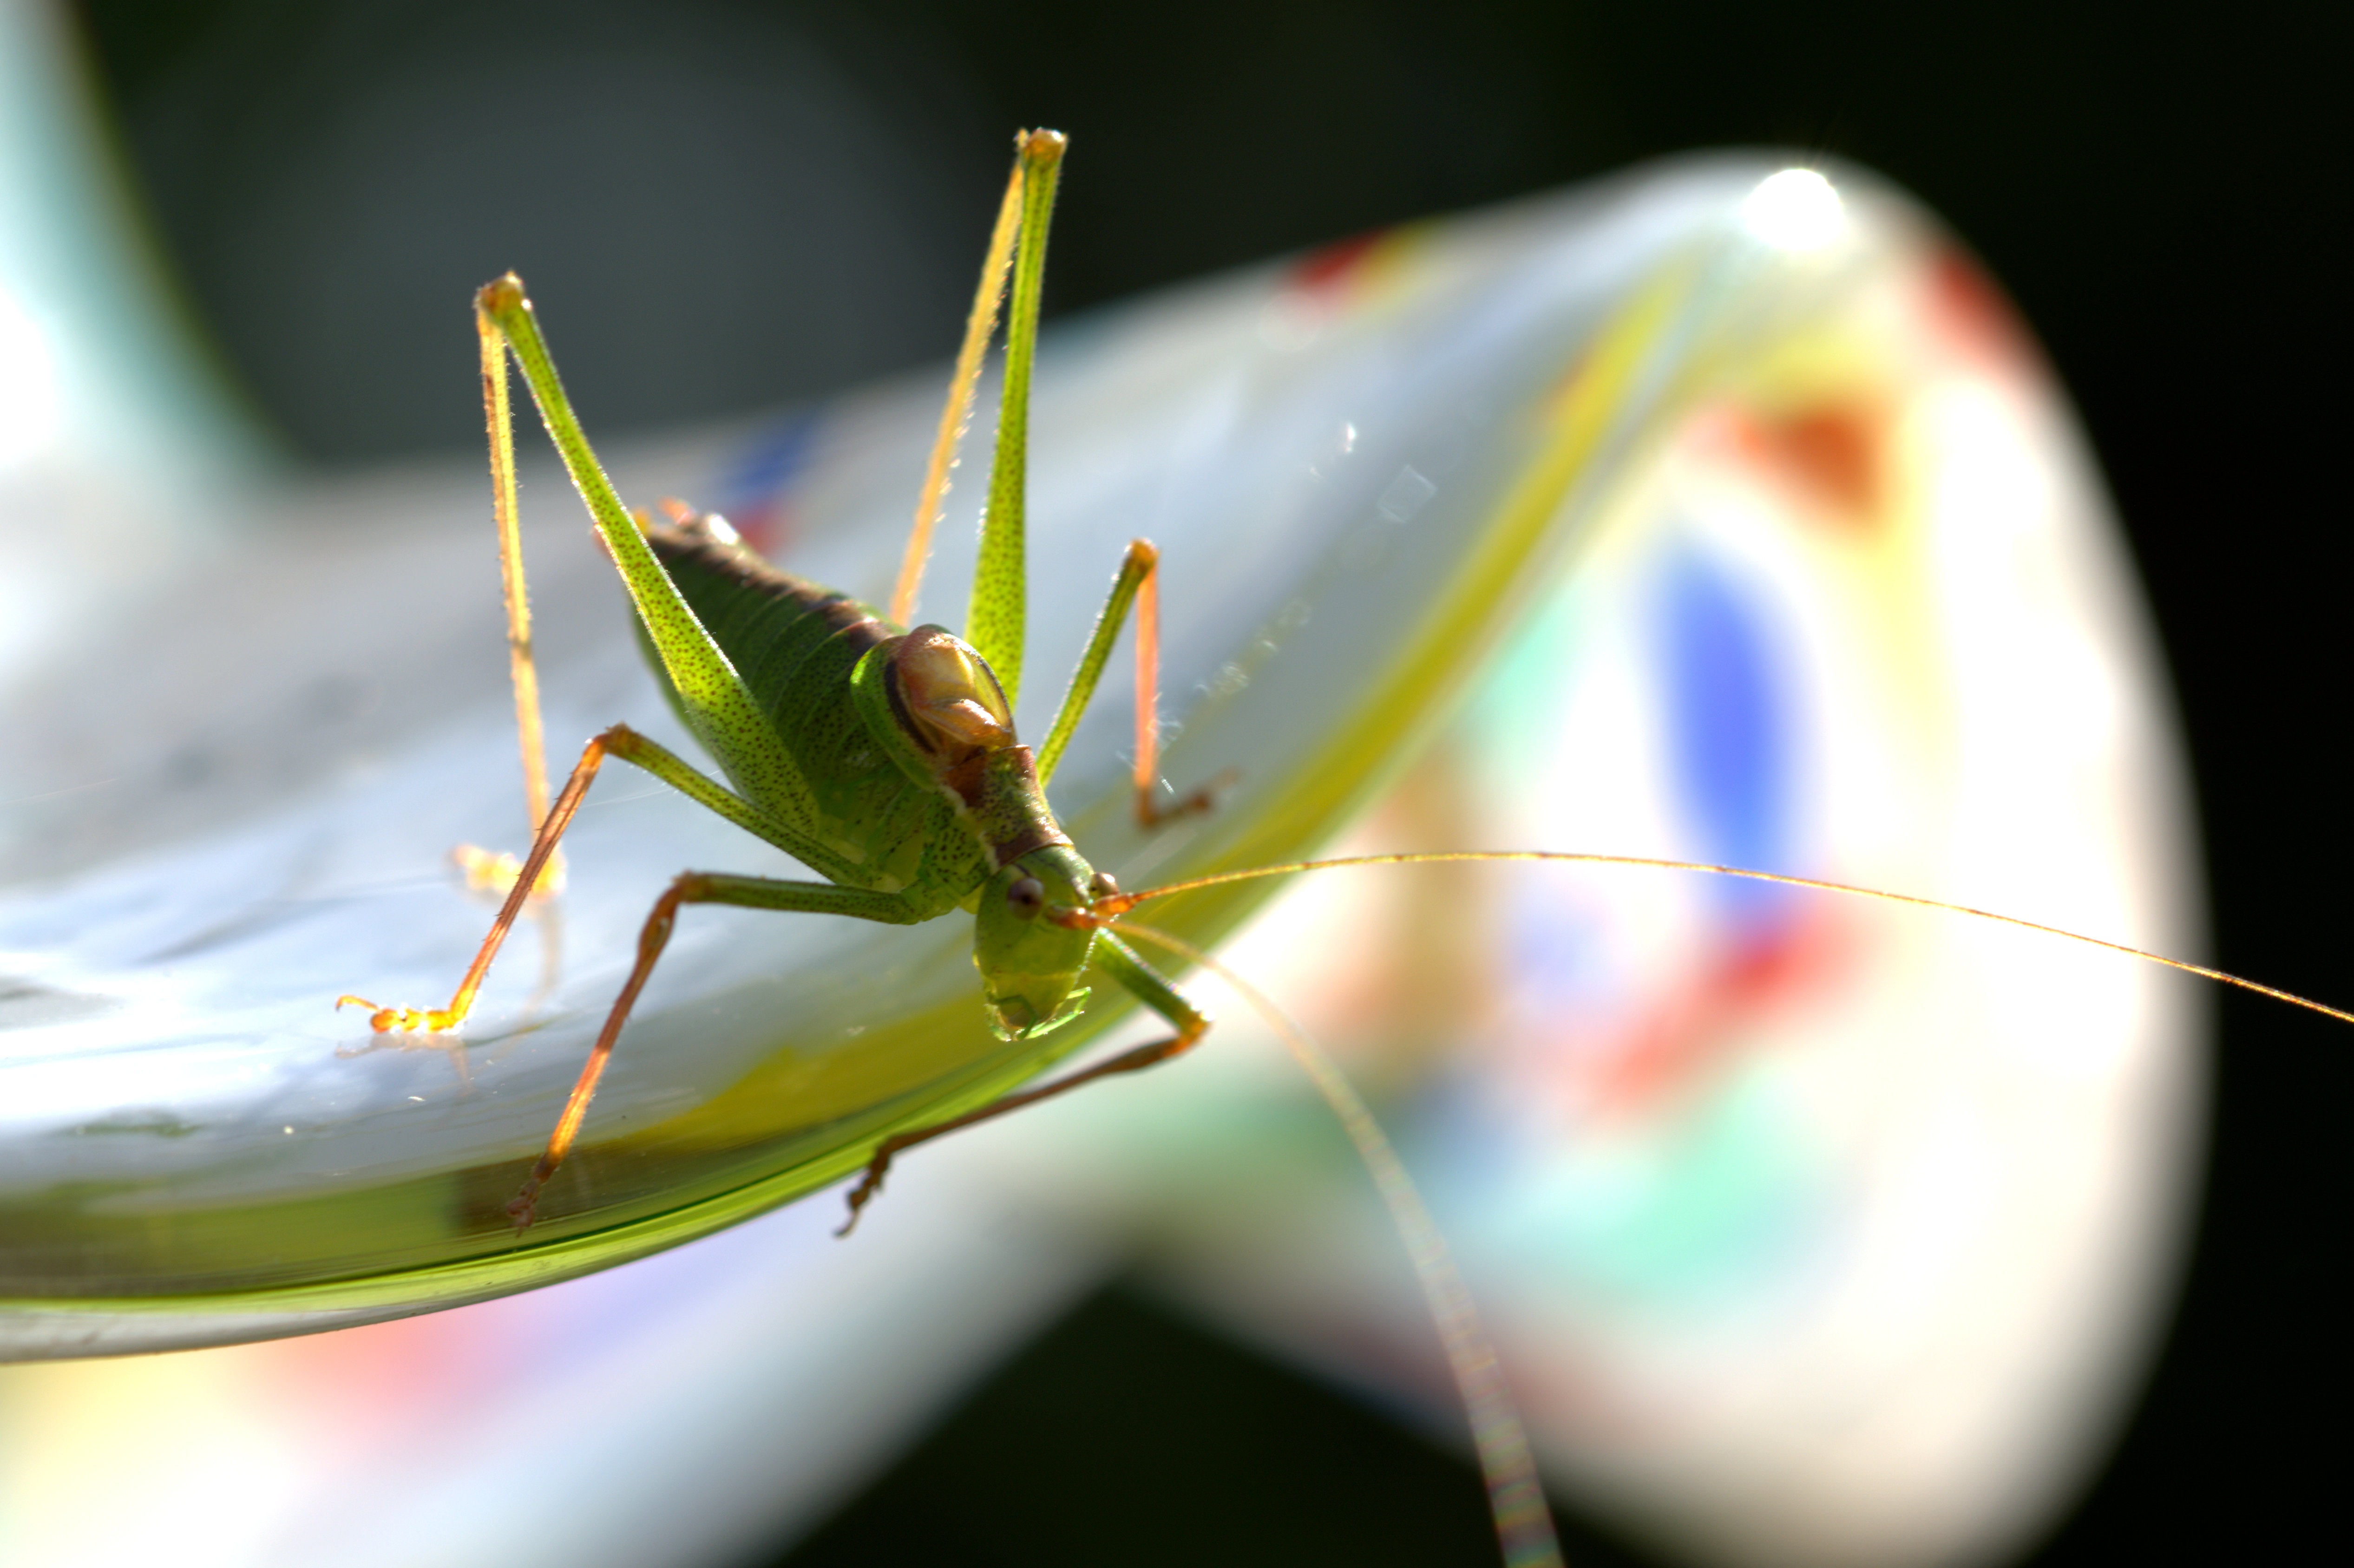
nature, photography, leaf, flower, animal, green, color, insect, yellow, close, fauna, grille, invertebrate, close up, mantis, grasshopper, macro photography